Allophylus edulis

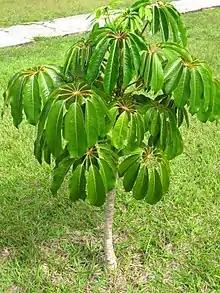
Young "allophylus edulis"

In Paraguay it's called "kokû", with a nasal ending. In Argentina, the common name is "chal-chal" (hence Los Chalchaleros, a folkloric music group), as in Portuguese. Other names in Brazil are "aperta-goela, baga-de-morcego, chala-chala, chale-chale, cocum, fruta-de-paraó, fruta-de-passarinho, fruta-de-pavão, fruta-de-pavó, fruta-de-pombo, murta-branca, murta-vermelha, olho-de-pombo, pé-de-galinha, quebra-queixo, vacum" and "vacunzeiro".